Enrico Persico

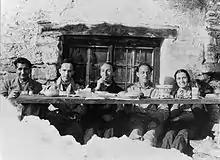

Enrico Persico (August 9, 1900 – June 17, 1969) was an Italian physicist notable for propagating the field of quantum mechanics in Italy. He was a professor at the University of Turin and is also notable as the doctoral advisor of Ugo Fano.